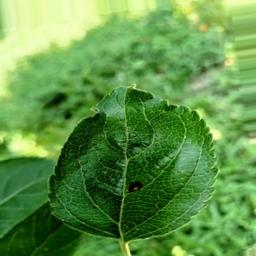
Label: Alternaria